1996 Moscow–Constantinople schism

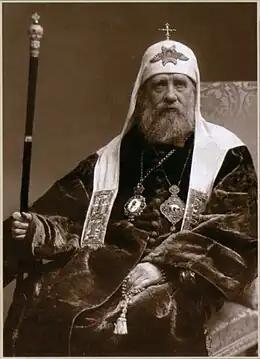
Patriarch Tikhon of Moscow

Patriarch of the Russian Orthodox Church, St. Tikhon, recognised in 1920 the Estonian Apostolic Orthodox Church (EAOC) as being (Resolution No. 1780) under the jurisdiction of the Moscow Patriarchate, postponing the discussion concerning the EAOC's autocephaly. "After Patriarch Tikhon's arrest by the Soviet government, contacts between him and the autonomous Estonian Orthodox Church were severed. Consequently, the autonomous Estonian Orthodox Church, which wanted to assert its ecclesiastical independence, decided to seek a fuller and final canonical recognition from the patriarch of Constantinople."